Middle Yandang Mountains

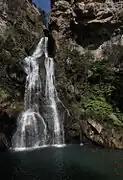
Mei-yu Pond

Phoenix Mountain is a mountain with approximately 500 meters, which lies on the periphery of the Bai-shi town and faces to Yu-zhen Peak. People regard it as the reflection of Yu-zhen Peak. There are tens of peaks here, including Hawk-mouth Peak (Chinese: 鹰嘴岩), Chuan-bi Peak (Chinese: 穿鼻岩), Ban-zhang (Chinese: 板障岩) and so on.